James Doohan

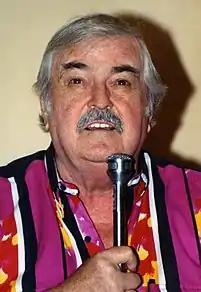
Doohan giving a speech

Doohan was married three times and had seven children, four of themincluding Christopherwith his first wife Janet Young, whom he divorced in 1964. His marriage to Anita Yagel in 1967–72 produced no children. In early 1974, he was introduced to 17-year-old fan Wende Braunberger at a theatre performance. They were married that same year, when he was 54 and she was 18, on October 12, 1974. "Star Trek" guest actor William Campbell served as best man. Doohan and Braunberger had three children: Eric, Thomas, and Sarah in April 2000, around his 80th birthday. In his later years, Doohan had a multitude of health problems partially from his lifestyle, which included prodigious alcohol consumption, and partially from injuries sustained during World War II. These included diabetes, liver cirrhosis, osteoarthritis, high blood pressure, and hearing loss. In July 2004, his suffering from Alzheimer's and Parkinson's disease caused him to withdraw from public life.